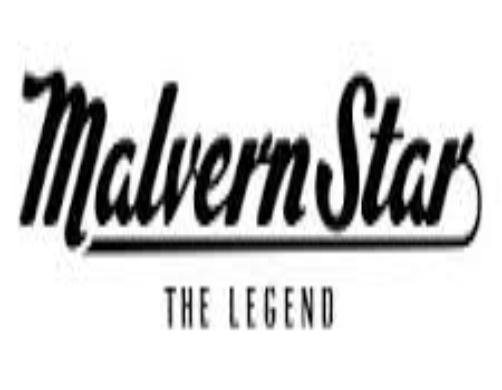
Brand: malvern star
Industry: Transportation